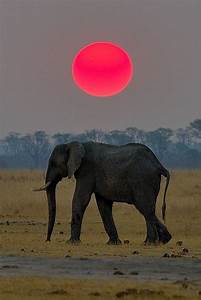
Label: elephant